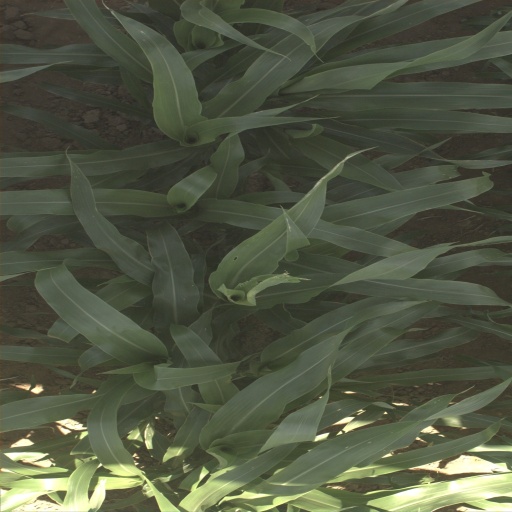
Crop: sorghum